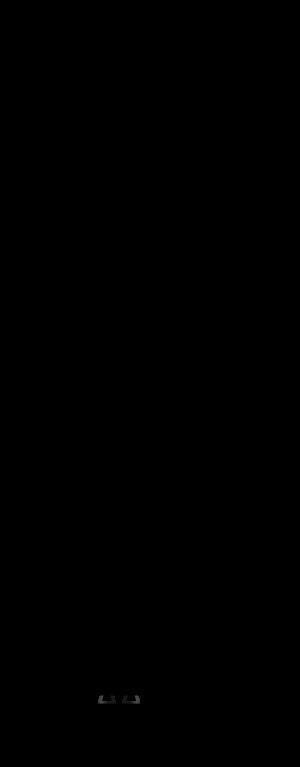
Le lanceur Tsiklon est une famille de fusées développées au début des années 1960 en Union soviétique à partir du missile balistique intercontinental lourd R-36. Avec une capacité intermédiaire entre les lanceurs Cosmos et Soyouz, les Tsiklon ont été utilisées pour lancer des satellites militaires comme les RORSAT, les US-A, les US-P, les Tselina ainsi que la série des satellites océanographiques Okean. Environ 260 lanceurs de deux types ont été tirés entre 1966 et 2009 depuis les cosmodrome de Baïkonour et de Plesetsk. Le lanceur est devenu ukrainien après l'éclatement de l'Union soviétique. Son constructeur a entamé en 2011 le développement d'une nouvelle variante plus puissante, la Tsiklon-4, en coopération avec le Brésil. Mais après différents reports liés aux difficultés financières rencontrées dans les deux pays, le projet a été arrêté en 2015.